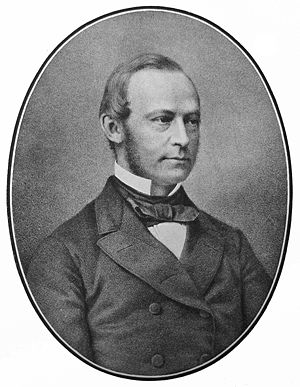
C.F. Tietgen
Carl Frederik Tietgen eller C.F. Tiegen, født 19. marts 1829 og død 19. oktober 1901, var dansk industrimand og opnåede titel af gehejmekonferensråd.
Carl Frederik Tietgen var dansk bank- og industrimand, der opnåede titel af gehejmekonferensråd. Tietgen var ikke blot den ledende erhvervsmand i 1800-tallet, hvor han stod bag et utal af nye virksomheder, men hans energiske ledelse debatteres endnu i dag, hvor mange af hans selskaber desuden stadig eksisterer i bedste velgående. C.F. Tietgen var en af den danske industrielle revolutions store drivkræfter. Med udgangspunkt i Privatbanken var han med til at stifte en række af sin tids førende danske industrivirksomheder og institutioner, se listen nedenfor.